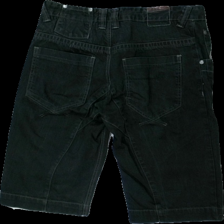
View: back
Type: Shorts
Category: Men
Brand: Not in the list
Brand text on label: Arman jeans
Colors: Black
Material: 100% bomull
Pattern: Logo print
Cut: Regular
Season: All
Damage: urtvättat
Damage location: middle center
Damage 2: urtvättat
Damage 2 location: top center
Damage 3: urtvättat
Damage 3 location: top center
Price range: <50
Recommended usage: Reuse
Description: shorts